Oakwoods Metropark

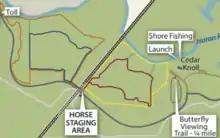
Map of equestrian trails within Oakwoods Metropark.

The park's only kayak and canoe launch is located behind the Nature Center on the Huron River. The river connects the park with Willow and Lower Huron Metroparks to the north, and Flat Rock and Lake Erie to the south (though the Flat Rock Dam makes navigability difficult). Due to the shallow depth of the river, motorized boats are generally unable to safely traverse this portion of the Huron River.